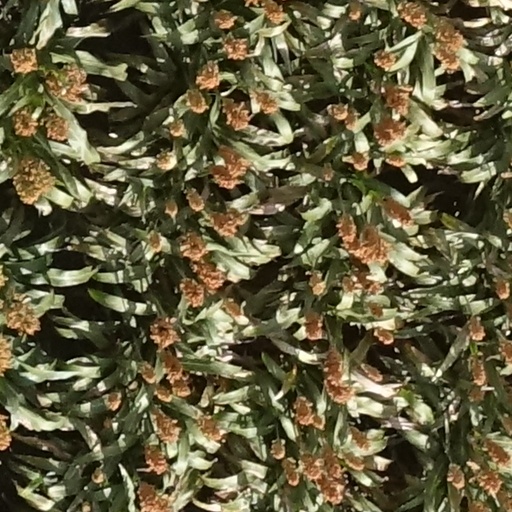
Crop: sorghum